Determinism

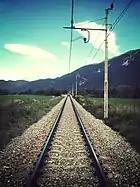
Many philosophical theories of determinism frame themselves with the idea that reality follows a sort of predetermined path.

Nomological determinism is the most common form of causal determinism and is generally synonymous with physical determinism. This is the notion that the past and the present dictate the future entirely and necessarily by rigid natural laws and that every occurrence inevitably results from prior events. Nomological determinism is sometimes illustrated by the thought experiment of Laplace's demon. Laplace posited that an omniscient observer, knowing with infinite precision all the positions and velocities of every particle in the universe, could predict the future entirely. Ernest Nagel viewed determinism in terms of a physical state, declaring a theory to be deterministic if it predicts a state at other times uniquely from values at one given time.